History of York City F.C. (1980–present)

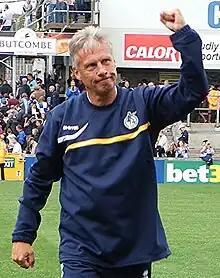
John Ward left York late into the 1992–93 season, which culminated in promotion via the Third Division play-offs.

In September 1990, York player David Longhurst collapsed and died after suffering heart failure during a home match against Lincoln City. A few months later, a newly built, covered stand at the Shipton Street End of Bootham Crescent was named after him. York were the Fourth Division's second lowest scorers in 1990–91, as they finished 21st in the table. Douglas Craig, who had been on the board since 1978, succeeded Michael Sinclair as chairman in June 1991. York had won 2 of 11 matches by mid October 1991; Bird was dismissed and was replaced in November by Aston Villa assistant manager John Ward. York continued to be placed in lower midtable, and finished fourth from bottom for the second year running in 1991–92. They started 1992–93 with a club-record start of four wins, and led the table until late December 1992. Ward left for Bristol Rovers in March 1993, shortly after a midseason slump in which York won only 1 of 13 matches. Ward's assistant Alan Little took over and York finished the season in fourth place. They played Bury in the play-off semi-final, drawing the first leg 0–0 at Gigg Lane before winning the second leg 1–0 at home with a goal from Gary Swann. In the final at Wembley Stadium, York beat Crewe Alexandra 5–3 on penalties, after the score had finished 1–1 after extra time. Wayne Hall scored the decisive penalty as York won promotion to the third tier, now named the Second Division after the formation of the Premier League in 1992.